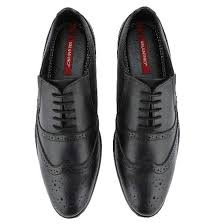
Label: Brogue